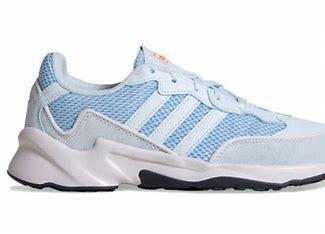
Brand: adidas
Model: neo Adidas NEO 20 20 FX